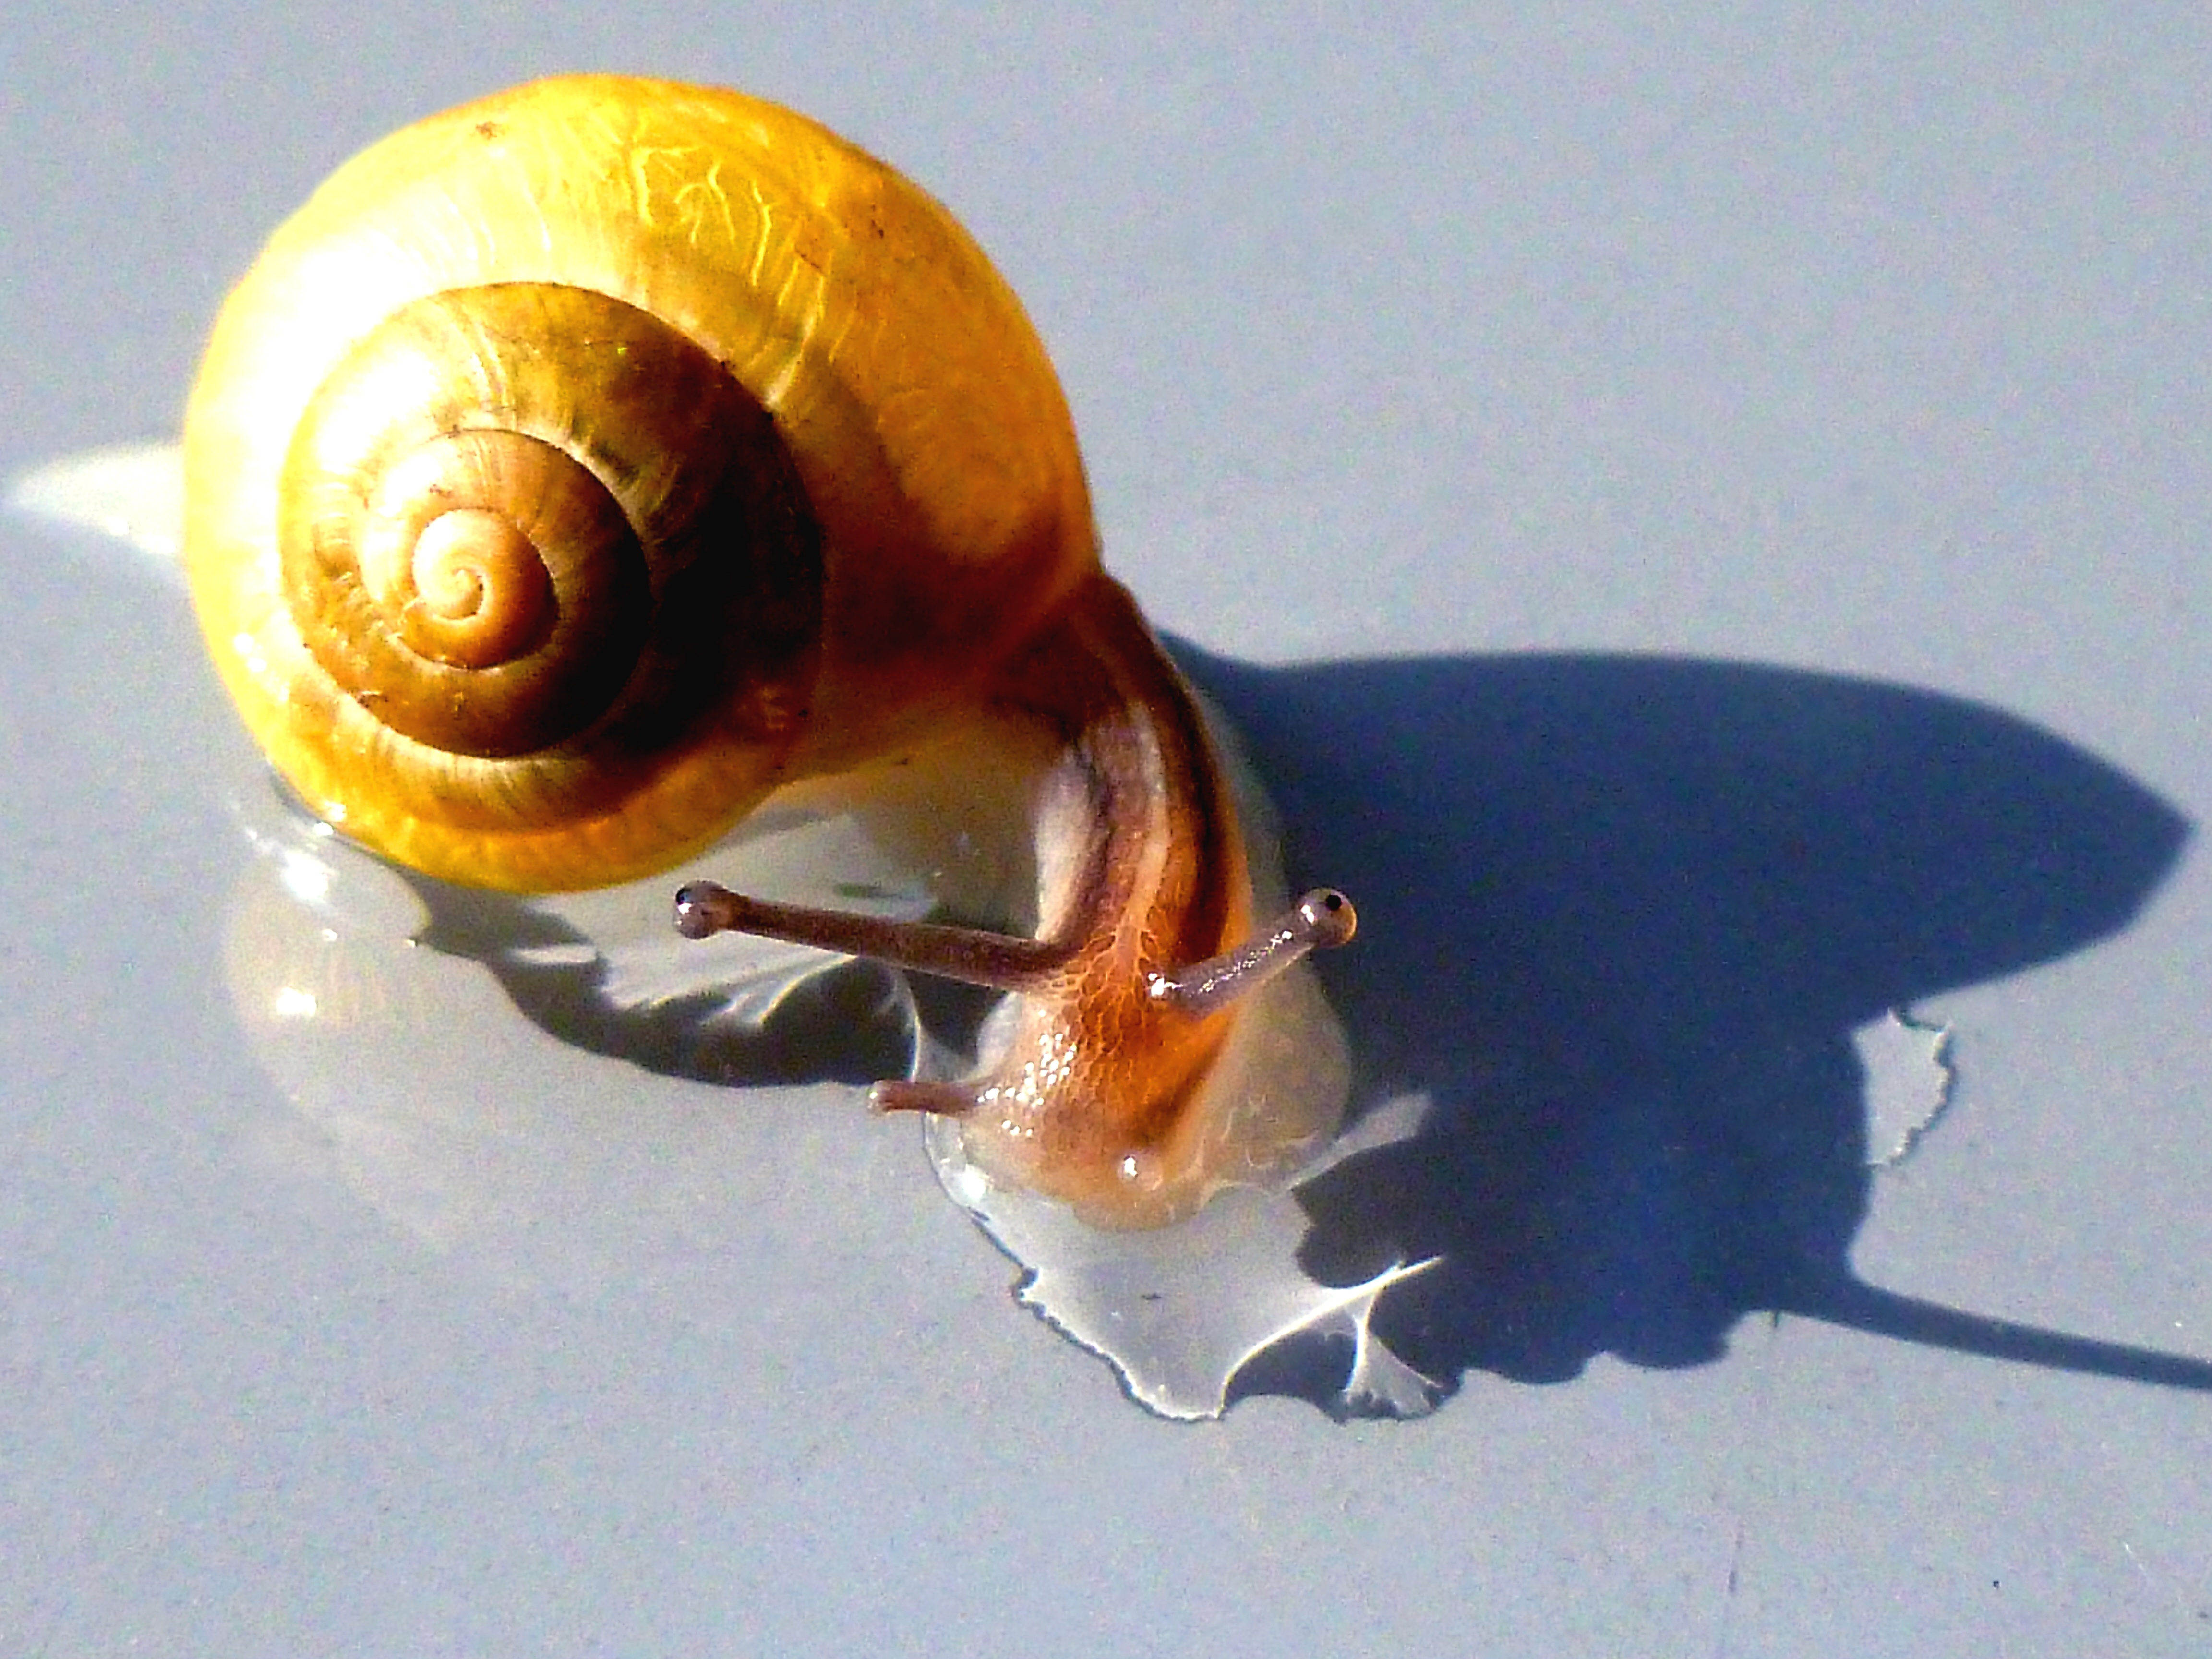
nature, spiral, animal, summer, garden, close, shell, invertebrate, mollusk, crawl, snail, creature, macro photography, slowly, probe, sea snail, garden snail, garden dweller, snails and slugs